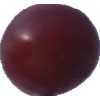
Label: pink_grape